Normal pressure hydrocephalus

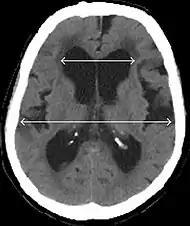
Evan's index is the ratio of maximum width of the frontal horns to the maximum width of the inner table of the cranium. An Evan's index more than 0.31 indicates hydrocephalus.

Patients with suspected idiopathic NPH should have at least one of the symptoms in Hakim's triad (gait disturbance, urinary incontinence, and cognitive impairment) in addition to ventricular enlargement on neuroimaging. An extensive and detailed patient history is required in order to exclude other diseases that may explain the patient's symptoms. Known causes of secondary NPH (head injury, meningitis, hemorrhage) should be ruled out prior to further investigation of idiopathic NPH.